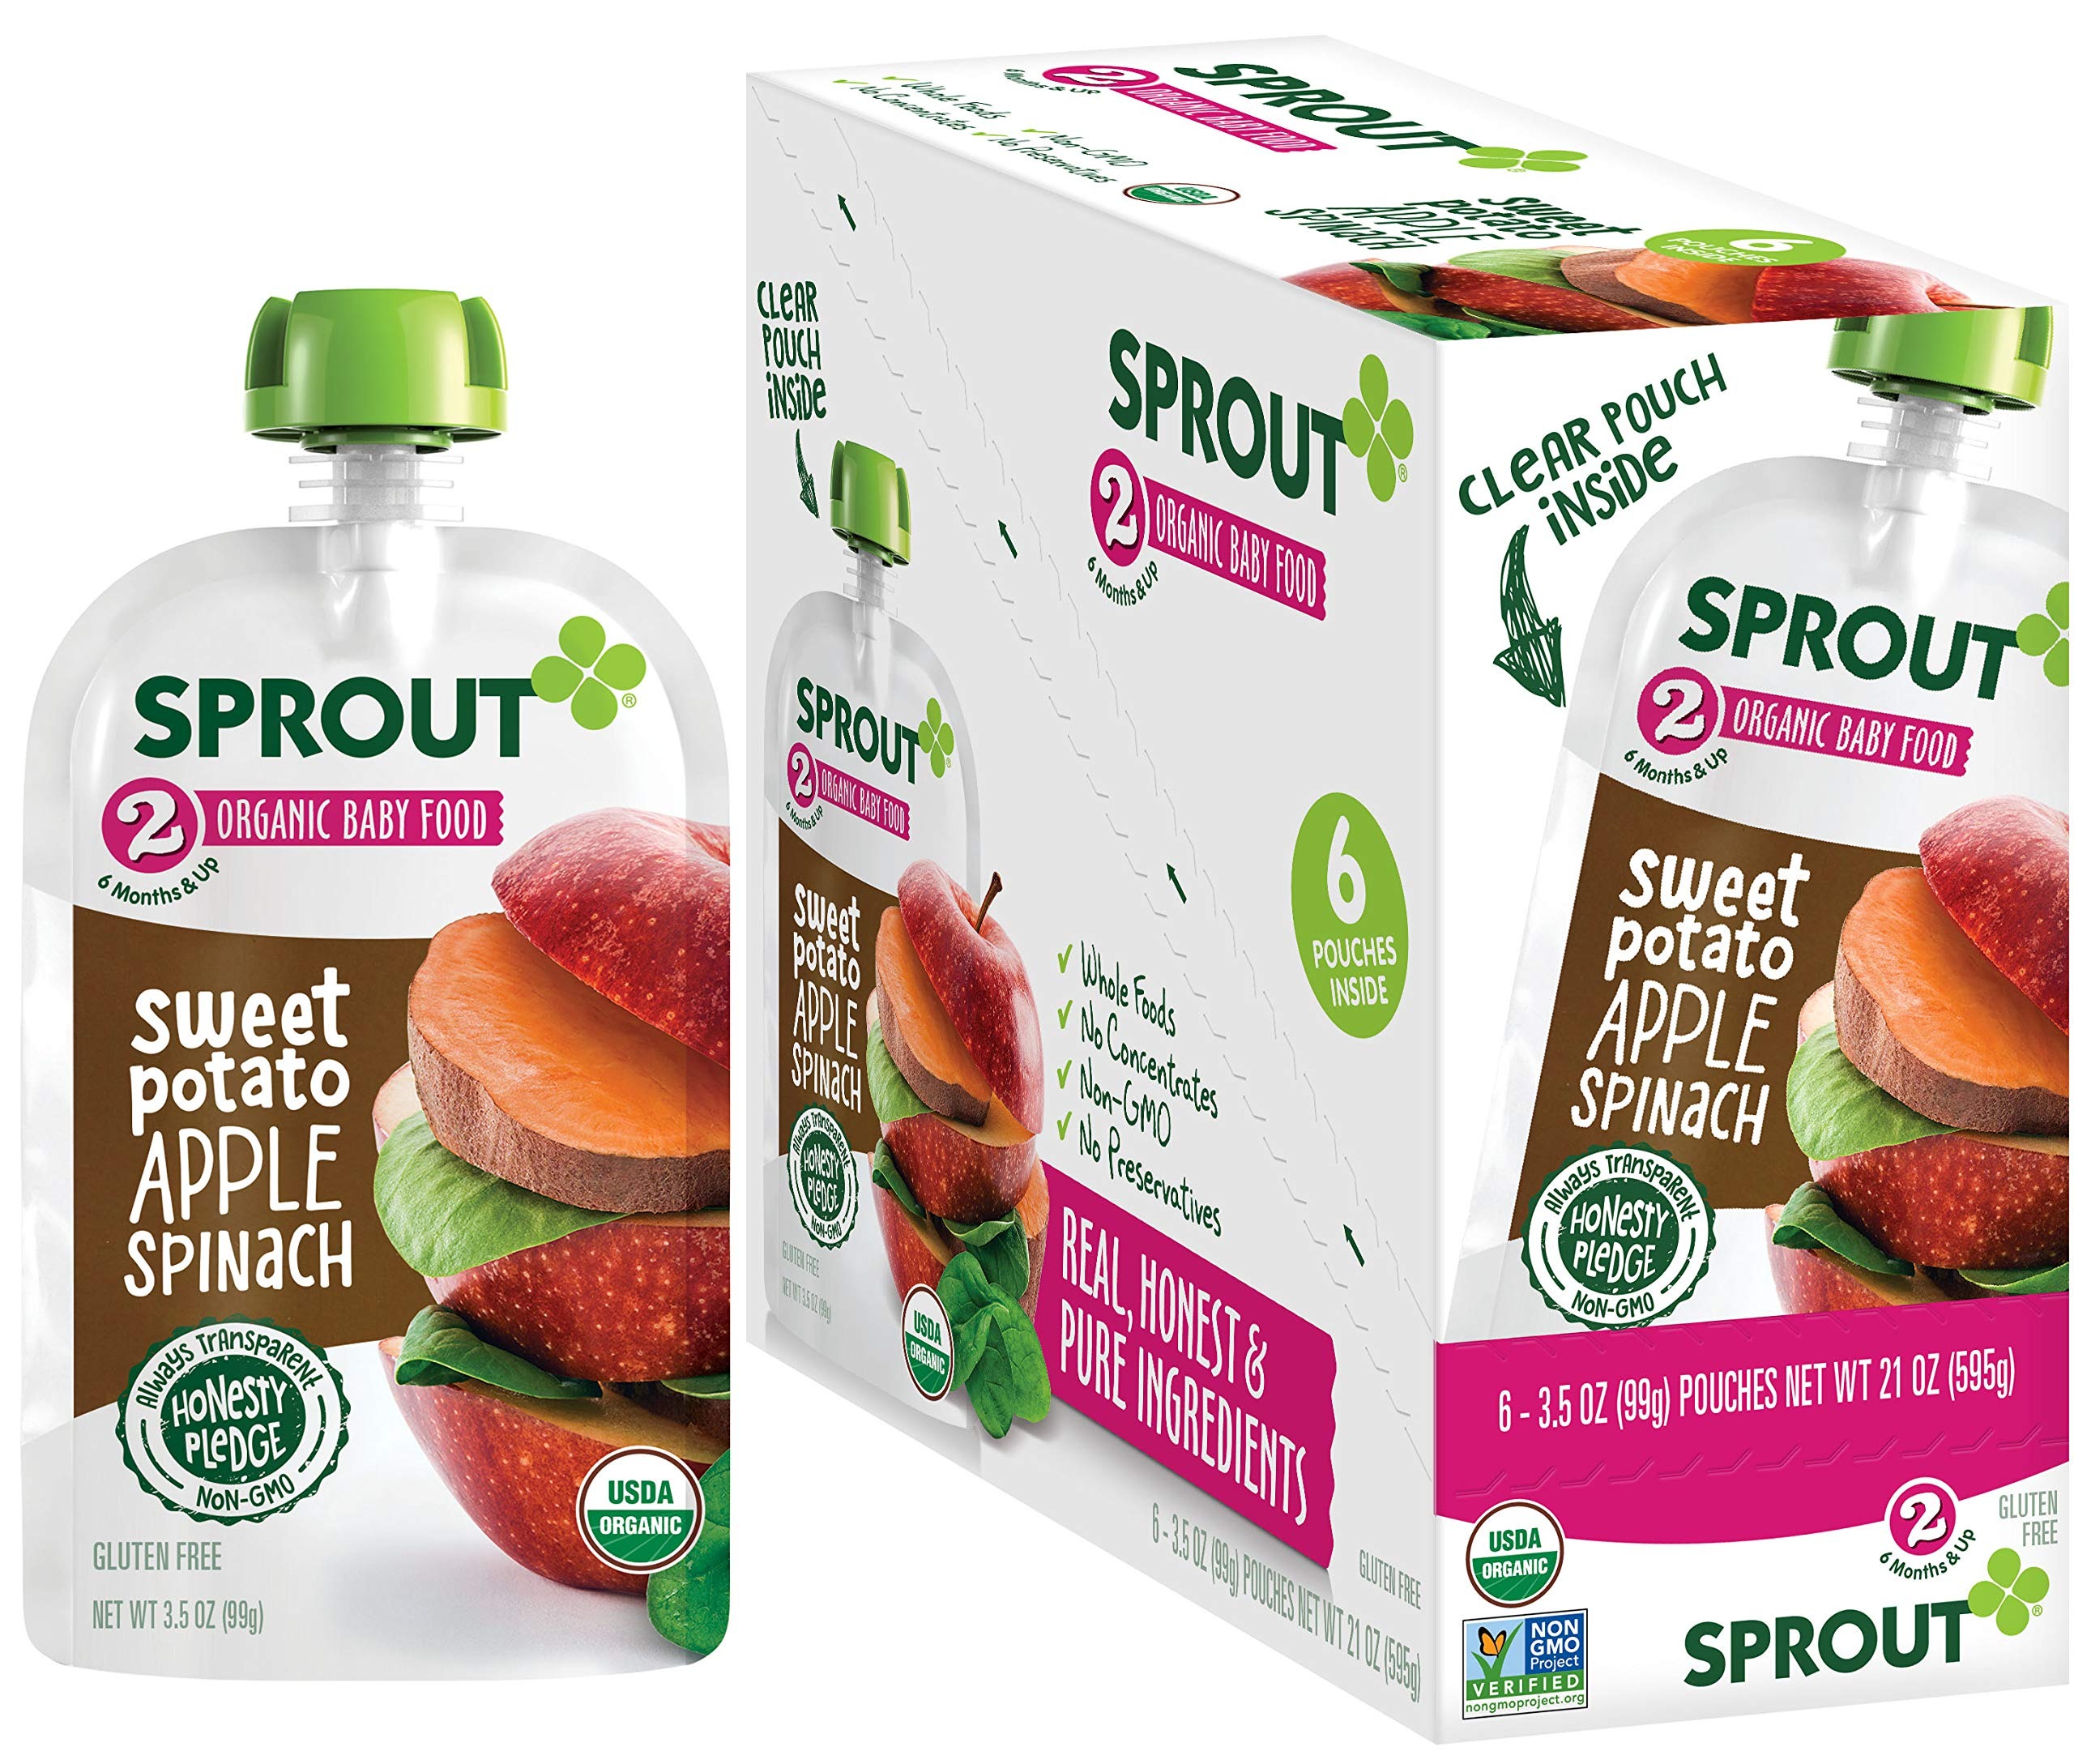
Item Name: Sprout Organic Stage 2 Baby Food Pouches, Sweet Potato Apple Spinach, 3.5 Ounce (Pack of 6)
Bullet Point 1: CLEAN INGREDIENTS: Sprout's pouches contain only USDA Certified Organic and Non-GMO ingredients, never anything artificial! We believe in nutrition from whole, organic food; our purees contain no additives, preservatives, fillers, or concentrates.
Bullet Point 2: TRUE VARIETY: We don't just use Apple or Pear in our baby food purees. Our organic baby food pouches have more vegetable leading flavors than any other baby food brand, with 50% of Sprout's baby food purees having a vegetable as the first ingredient!
Bullet Point 3: SPROUT COMMITMENT: Sprout is committed to providing delicious and nutritious organic baby and toddler food to your family. Sprout's baby food pouches, toddler food pouches, and toddler snacks are made from the cleanest & safest ingredients.
Bullet Point 4: SPROUT STAGE 2 BABY FOOD POUCHES offer tasty combinations of whole, organic fruits, veggies & grains. We have options to satisfy even the pickiest of eaters, including fruit & veggie, fruit & grain, plant-based protein, and new bone broth protein purees!
Bullet Point 5: SPROUT PRODUCTS: Try Sprout's Stage 1-3 baby food pouches, plant-based protein purees, toddler pouches, organic fruit snacks and more if you've tried products from Happy Baby, Plum Organics, Gerber, Beechnut, Peter Rabbit, Mama Bear, or Earth's Best.
Value: 21.0
Unit: Ounce

Price: 13.69